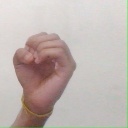
अक्षर: ऊ